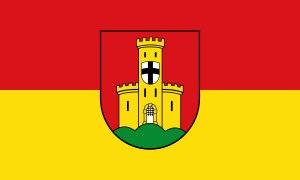
Le siège de Godesberg, qui se déroule entre le 18 novembre et le 17 décembre 1583, est le premier siège majeur de la guerre de Cologne, qui ravagea l'Électorat de Cologne de 1583 à 1588, et s'étendit aux provinces voisines.